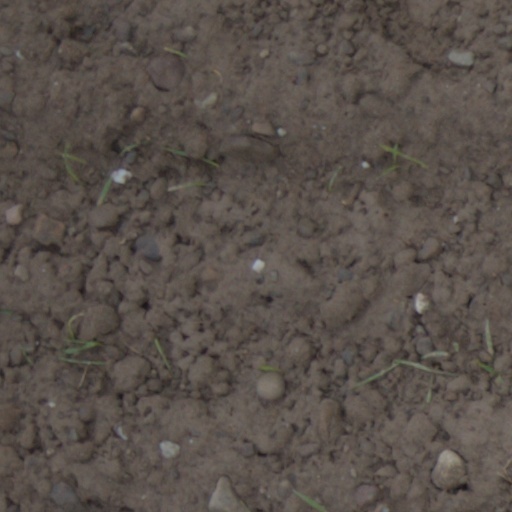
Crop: wheat